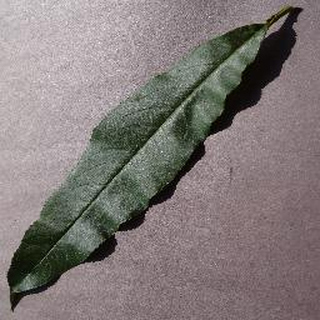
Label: healthy_peach